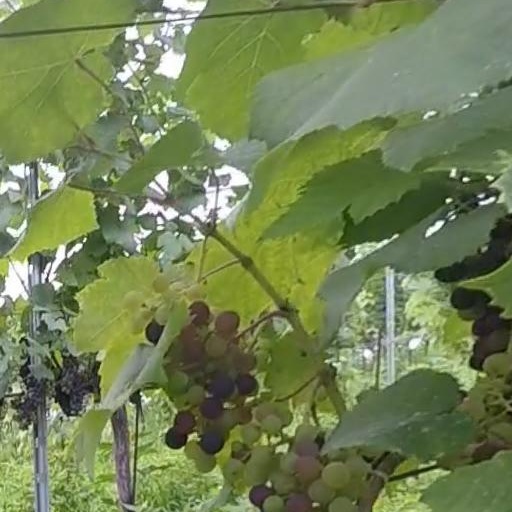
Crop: grape